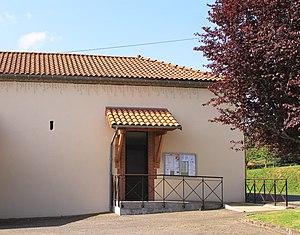
Mairie de Sanous (Hautes-Pyrénées)
Sanous est une commune française située dans le département des Hautes-Pyrénées, en région Occitanie.